Perusahaan Perdagangan Indonesia

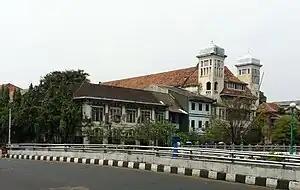
Former PT Tjipta Niaga head office in Jakarta (picture taken in 2011)

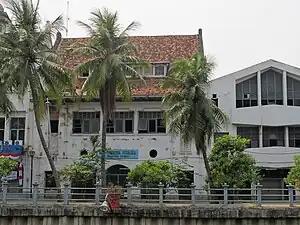
Head office of PT Kerta Niaga (merged into PT Dharma Niaga) in Jakarta (picture taken in 2011)

PT Perusahaan Perdagangan Indonesia (Persero), or PPI, is the only Indonesian state-owned trading house. Its business is in export, import and distribution.